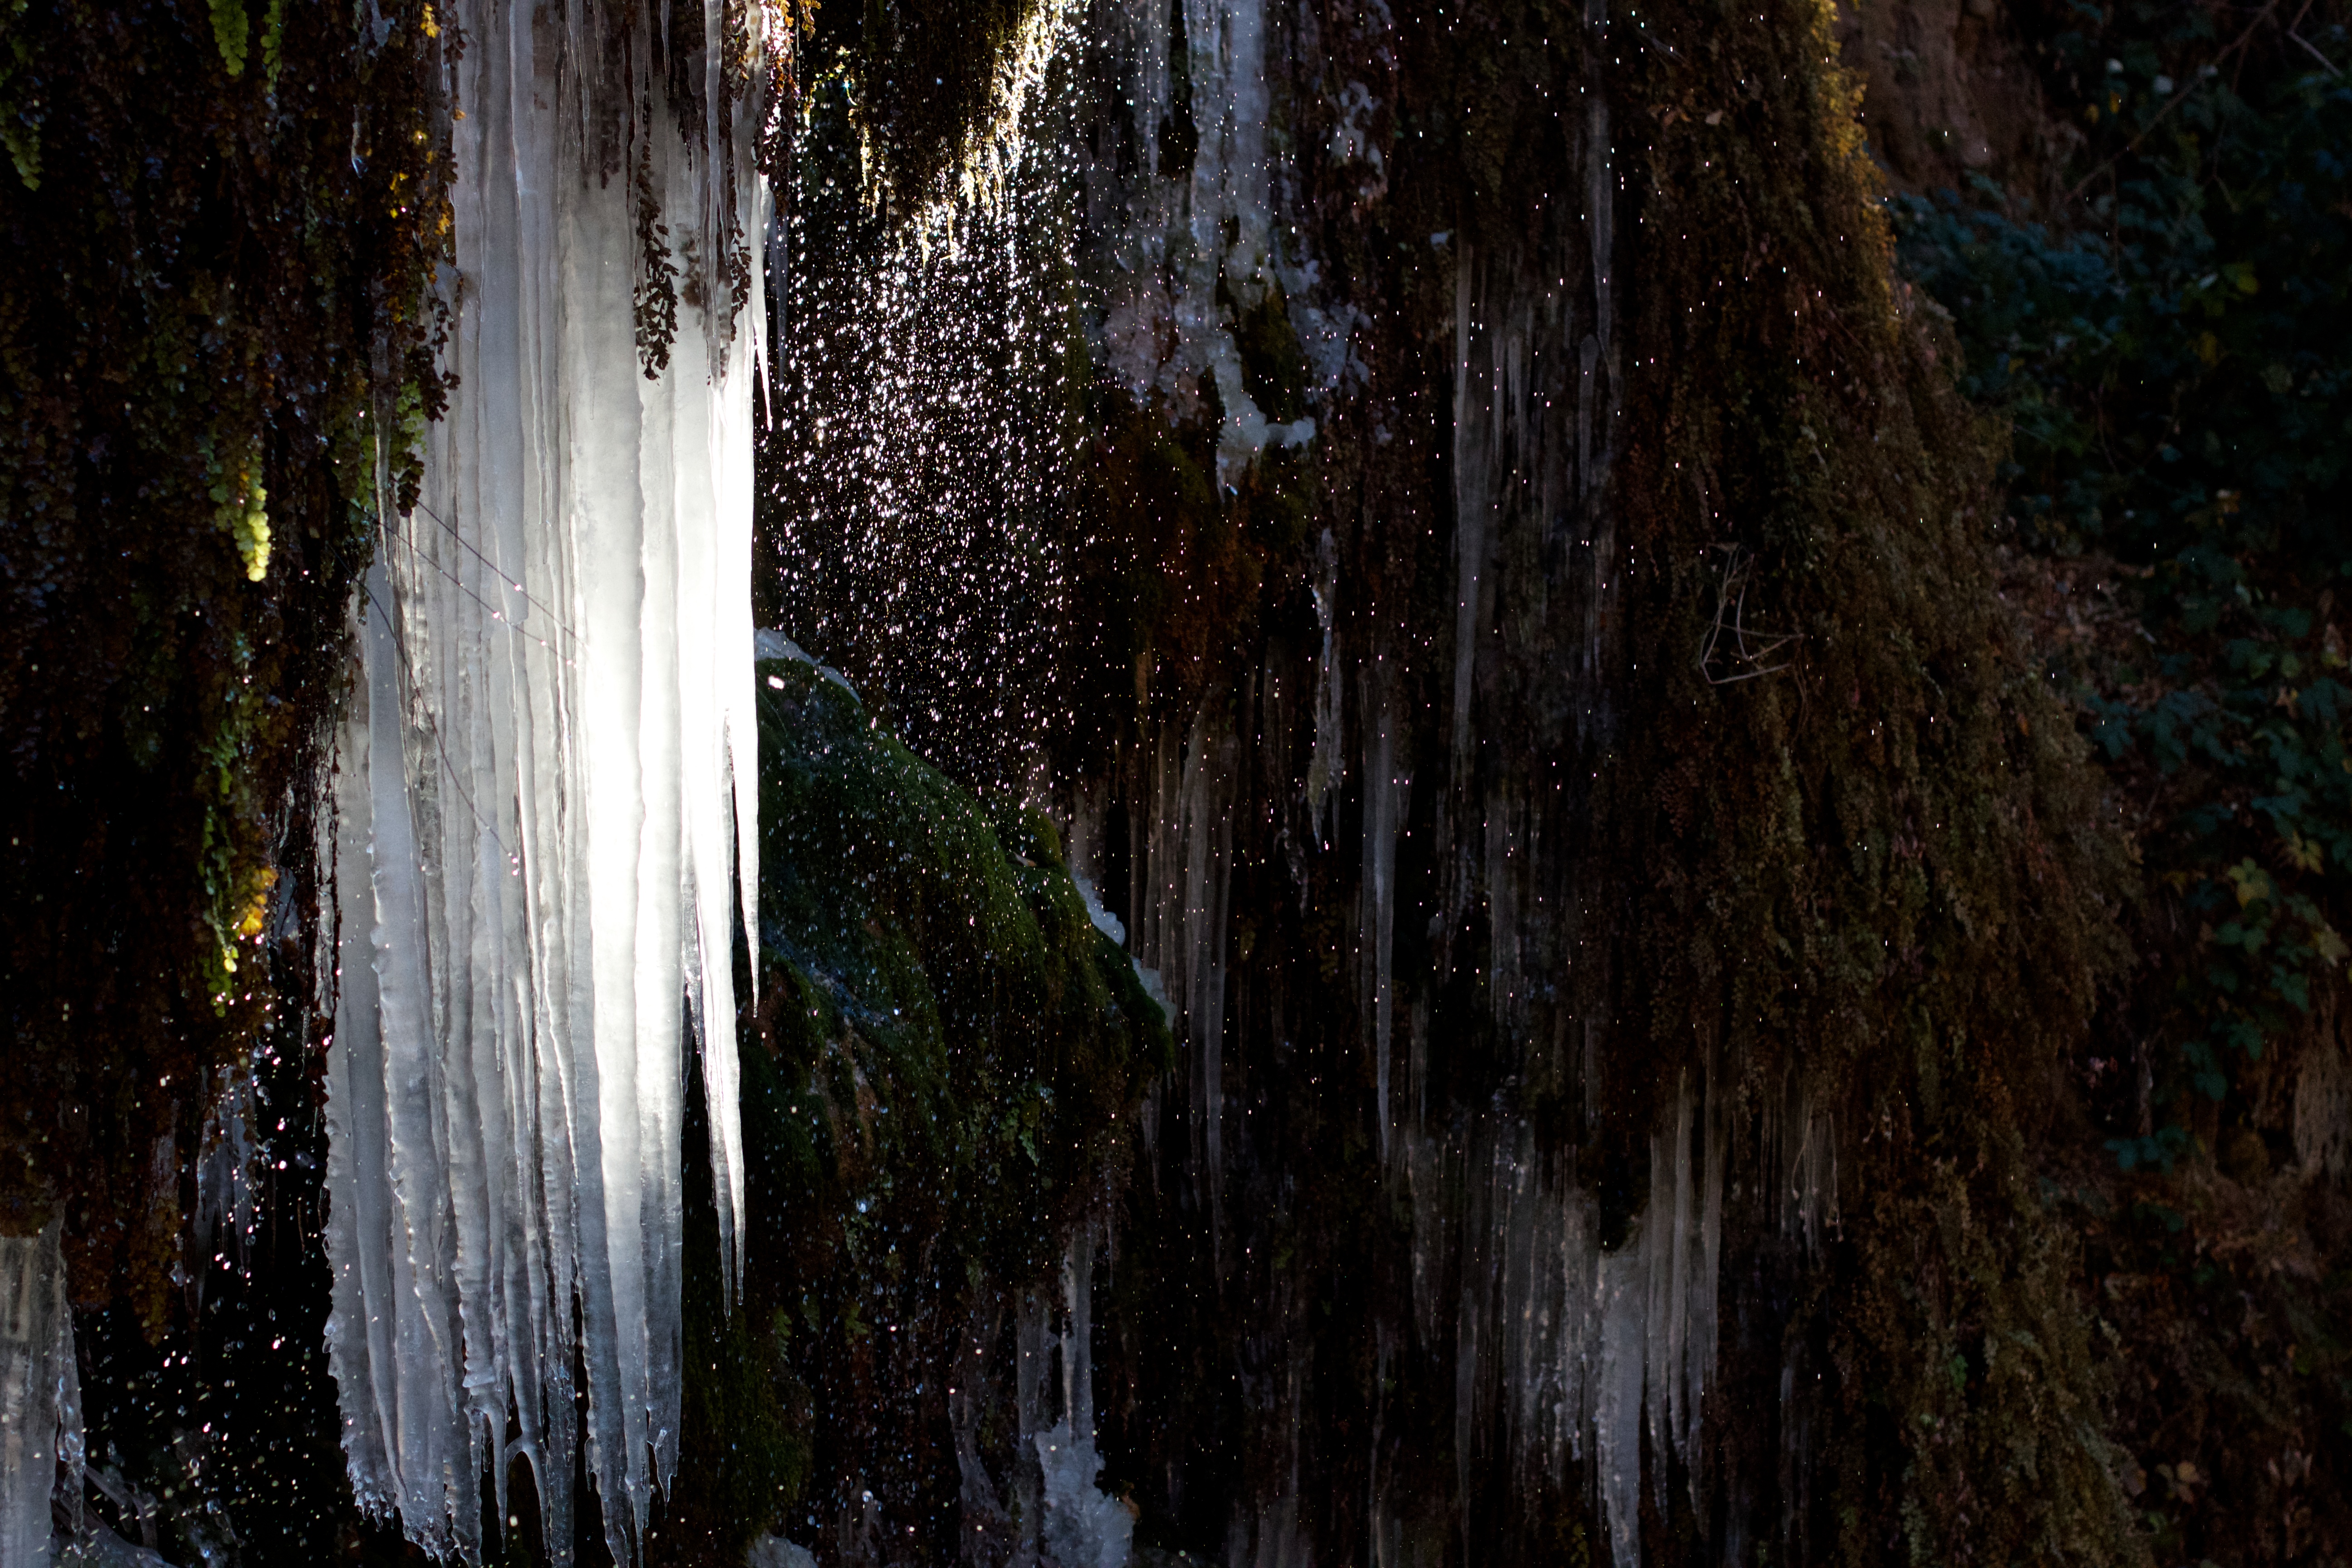
tree, water, nature, forest, waterfall, branch, sunlight, leaf, formation, stream, ice, reflection, jungle, autumn, darkness, season, rainforest, icicle, woodland, habitat, 2015365, water feature, natural environment, woody plant